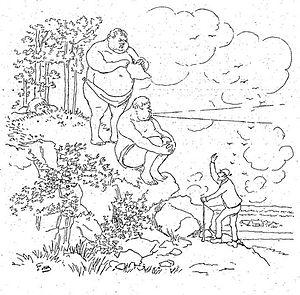
Illustration de Léonce Petit pour le conte Norouas dans les Contes de terre et de mer de Paul Sébillot, 1883.
La mythologie bretonne constitue le fonds des croyances de la Bretagne. Les peuples celtes d'Armorique connaissent probablement avec leur mythologie celtique plusieurs divinités et créatures spécifiques associées à des cultes de la nature, dont on retrouve quelques traces chez certains saints bretons. Ce fonds mythologique est accepté par les Romains puis nettement christianisé, provoquant la perte irrémédiable des grands récits et la destruction ou la conversion des lieux de culte païens. Le mythe du roi Brutus est promu pour attribuer des origines troyennes aux Bretons, avant d'être concurrencé par celui de Conan Mériadec au Xᵉ siècle, qui explique la christianisation de la région et sa langue. Les migrations des Bretons depuis la Grande-Bretagne à partir du IVᵉ siècle voient les mêmes croyances chrétiennes s'implanter de part et d'autre de la Manche, avec un probable retour de la matière de Bretagne. La légende arthurienne est fortement diffusée dans le duché de Bretagne au Moyen Âge, à travers notamment les poèmes de Marie de France.